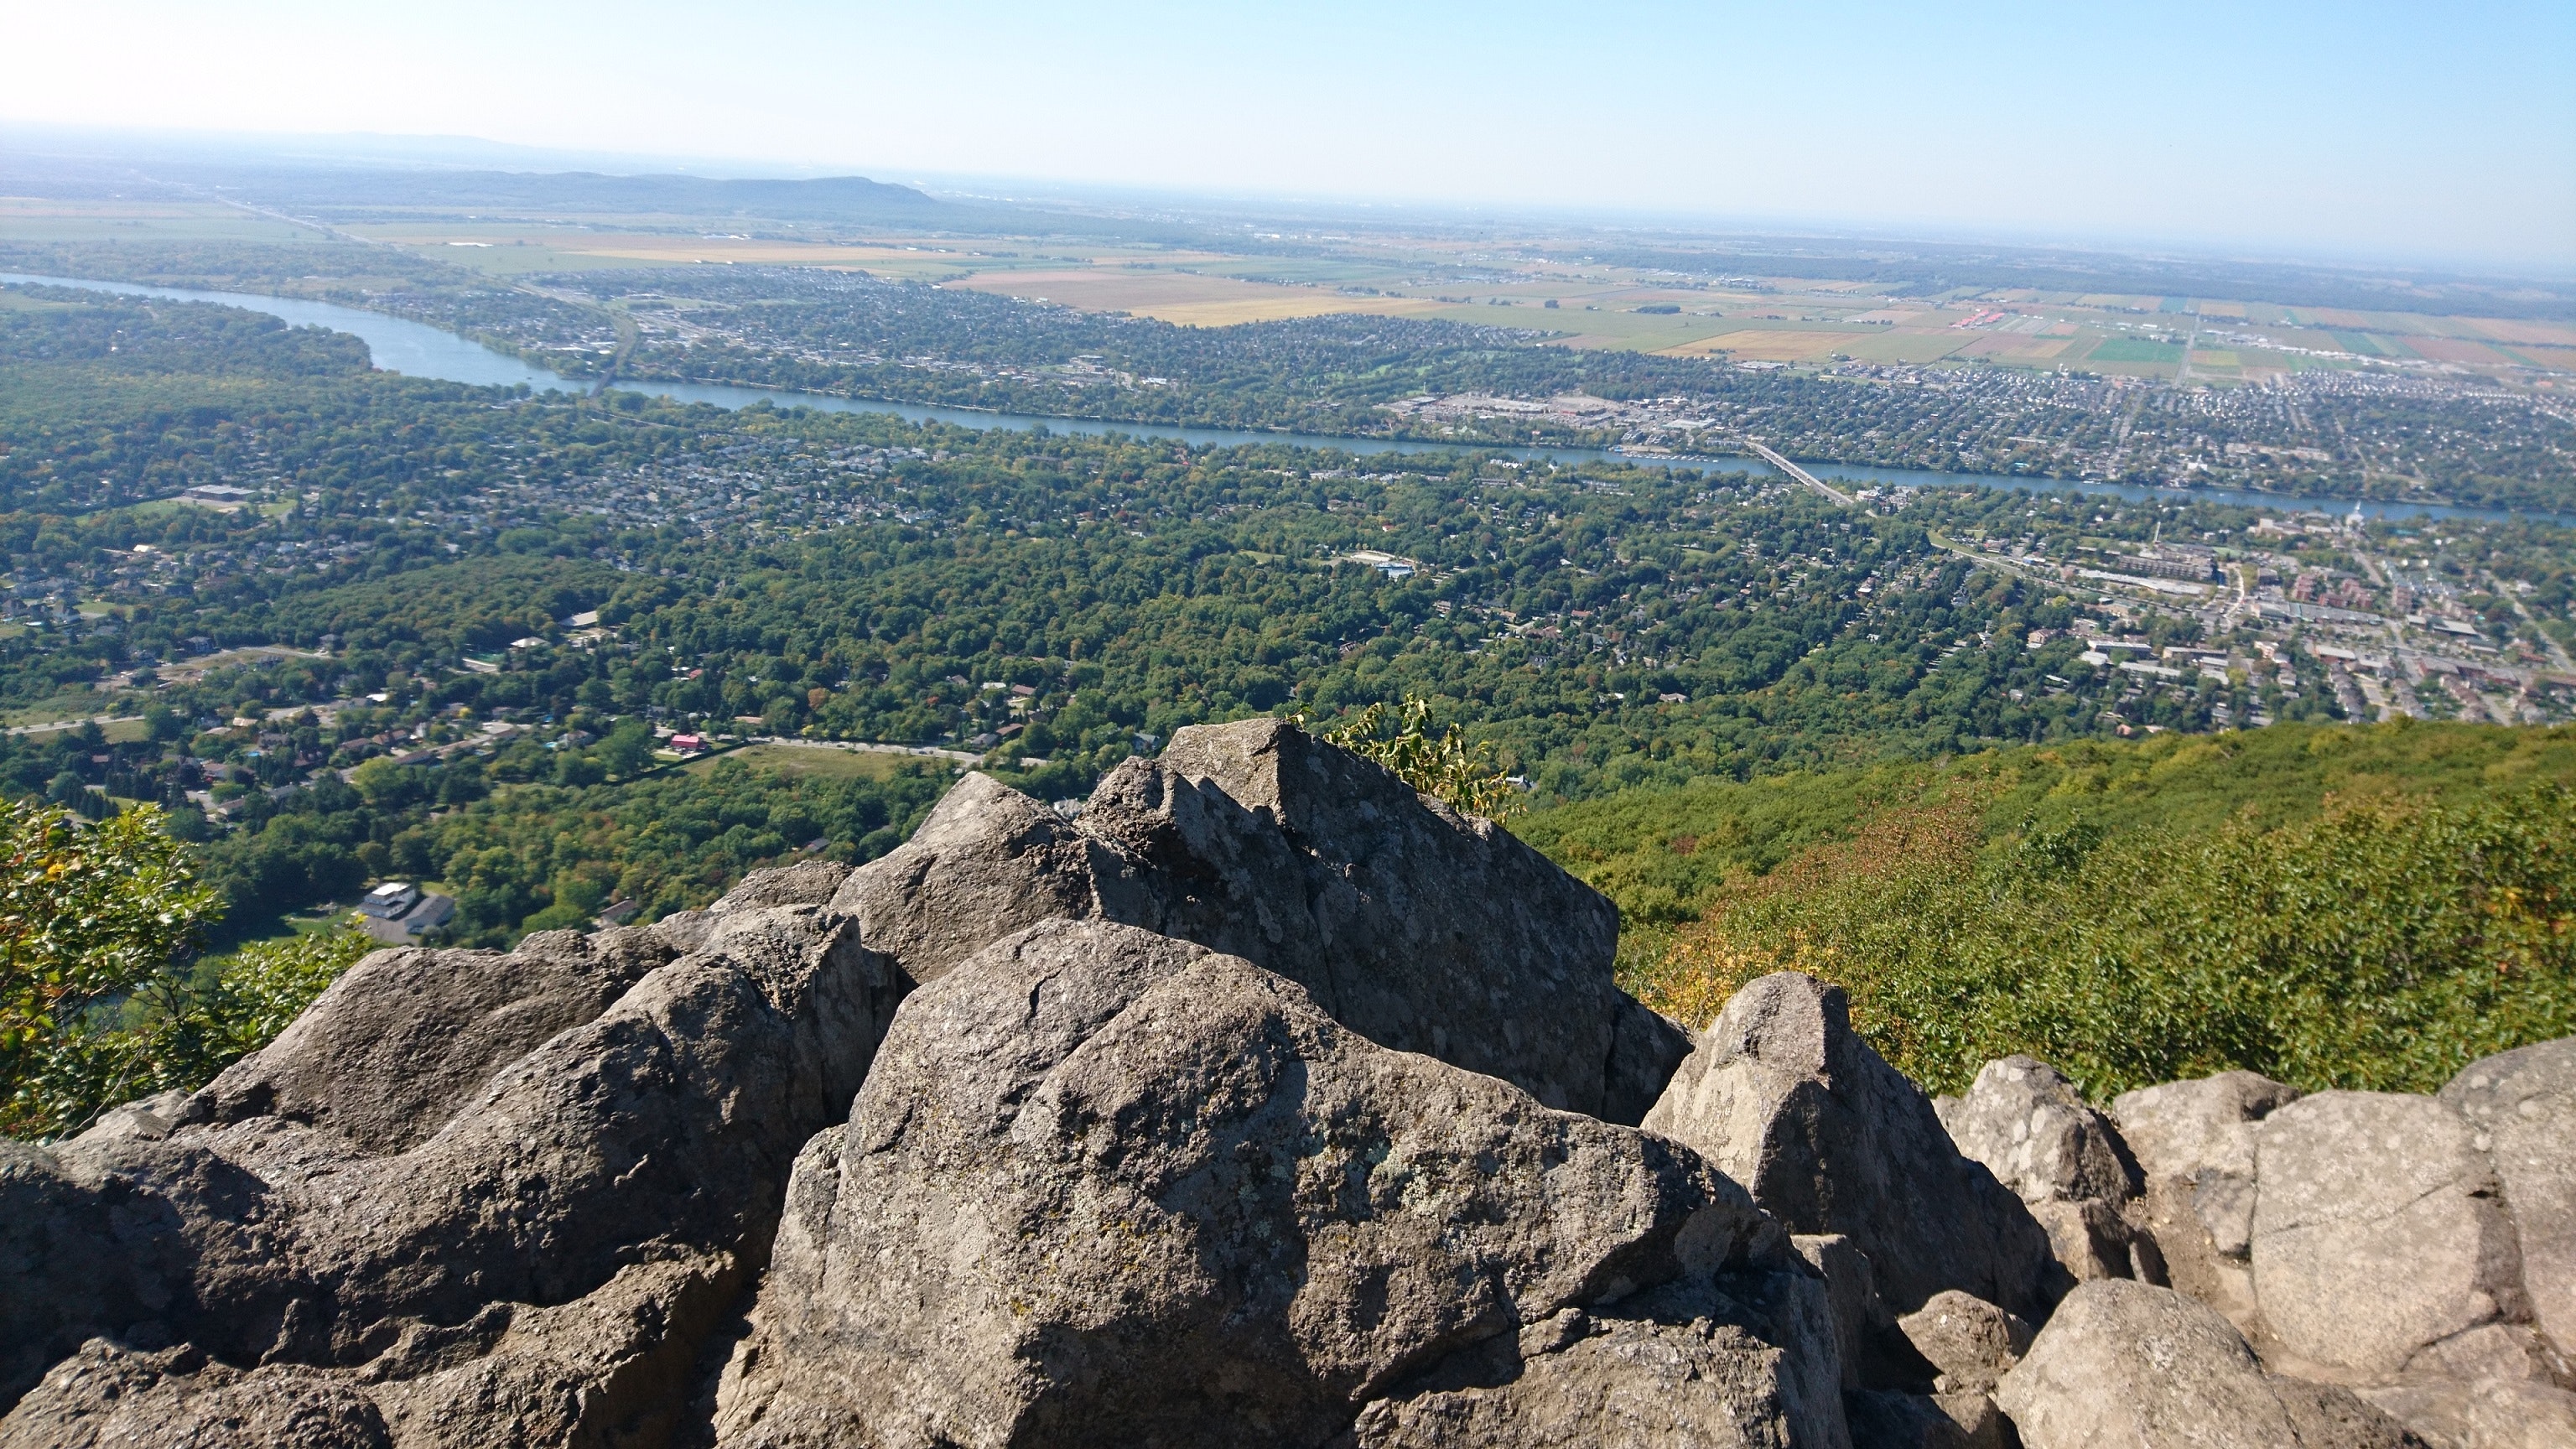
mountainous landforms, mountain, rock, ridge, hill, wilderness, sky, badlands, geology, outcrop, chaparral, national park, summit, terrain, landscape, plant community, tree, hill station, photography, escarpment, formation, mountain range, forest, geological phenomenon, tourism, state park, fell, cliff, mount scenery, city, vacation, bedrock, panorama, aerial photography, plateau, ravine